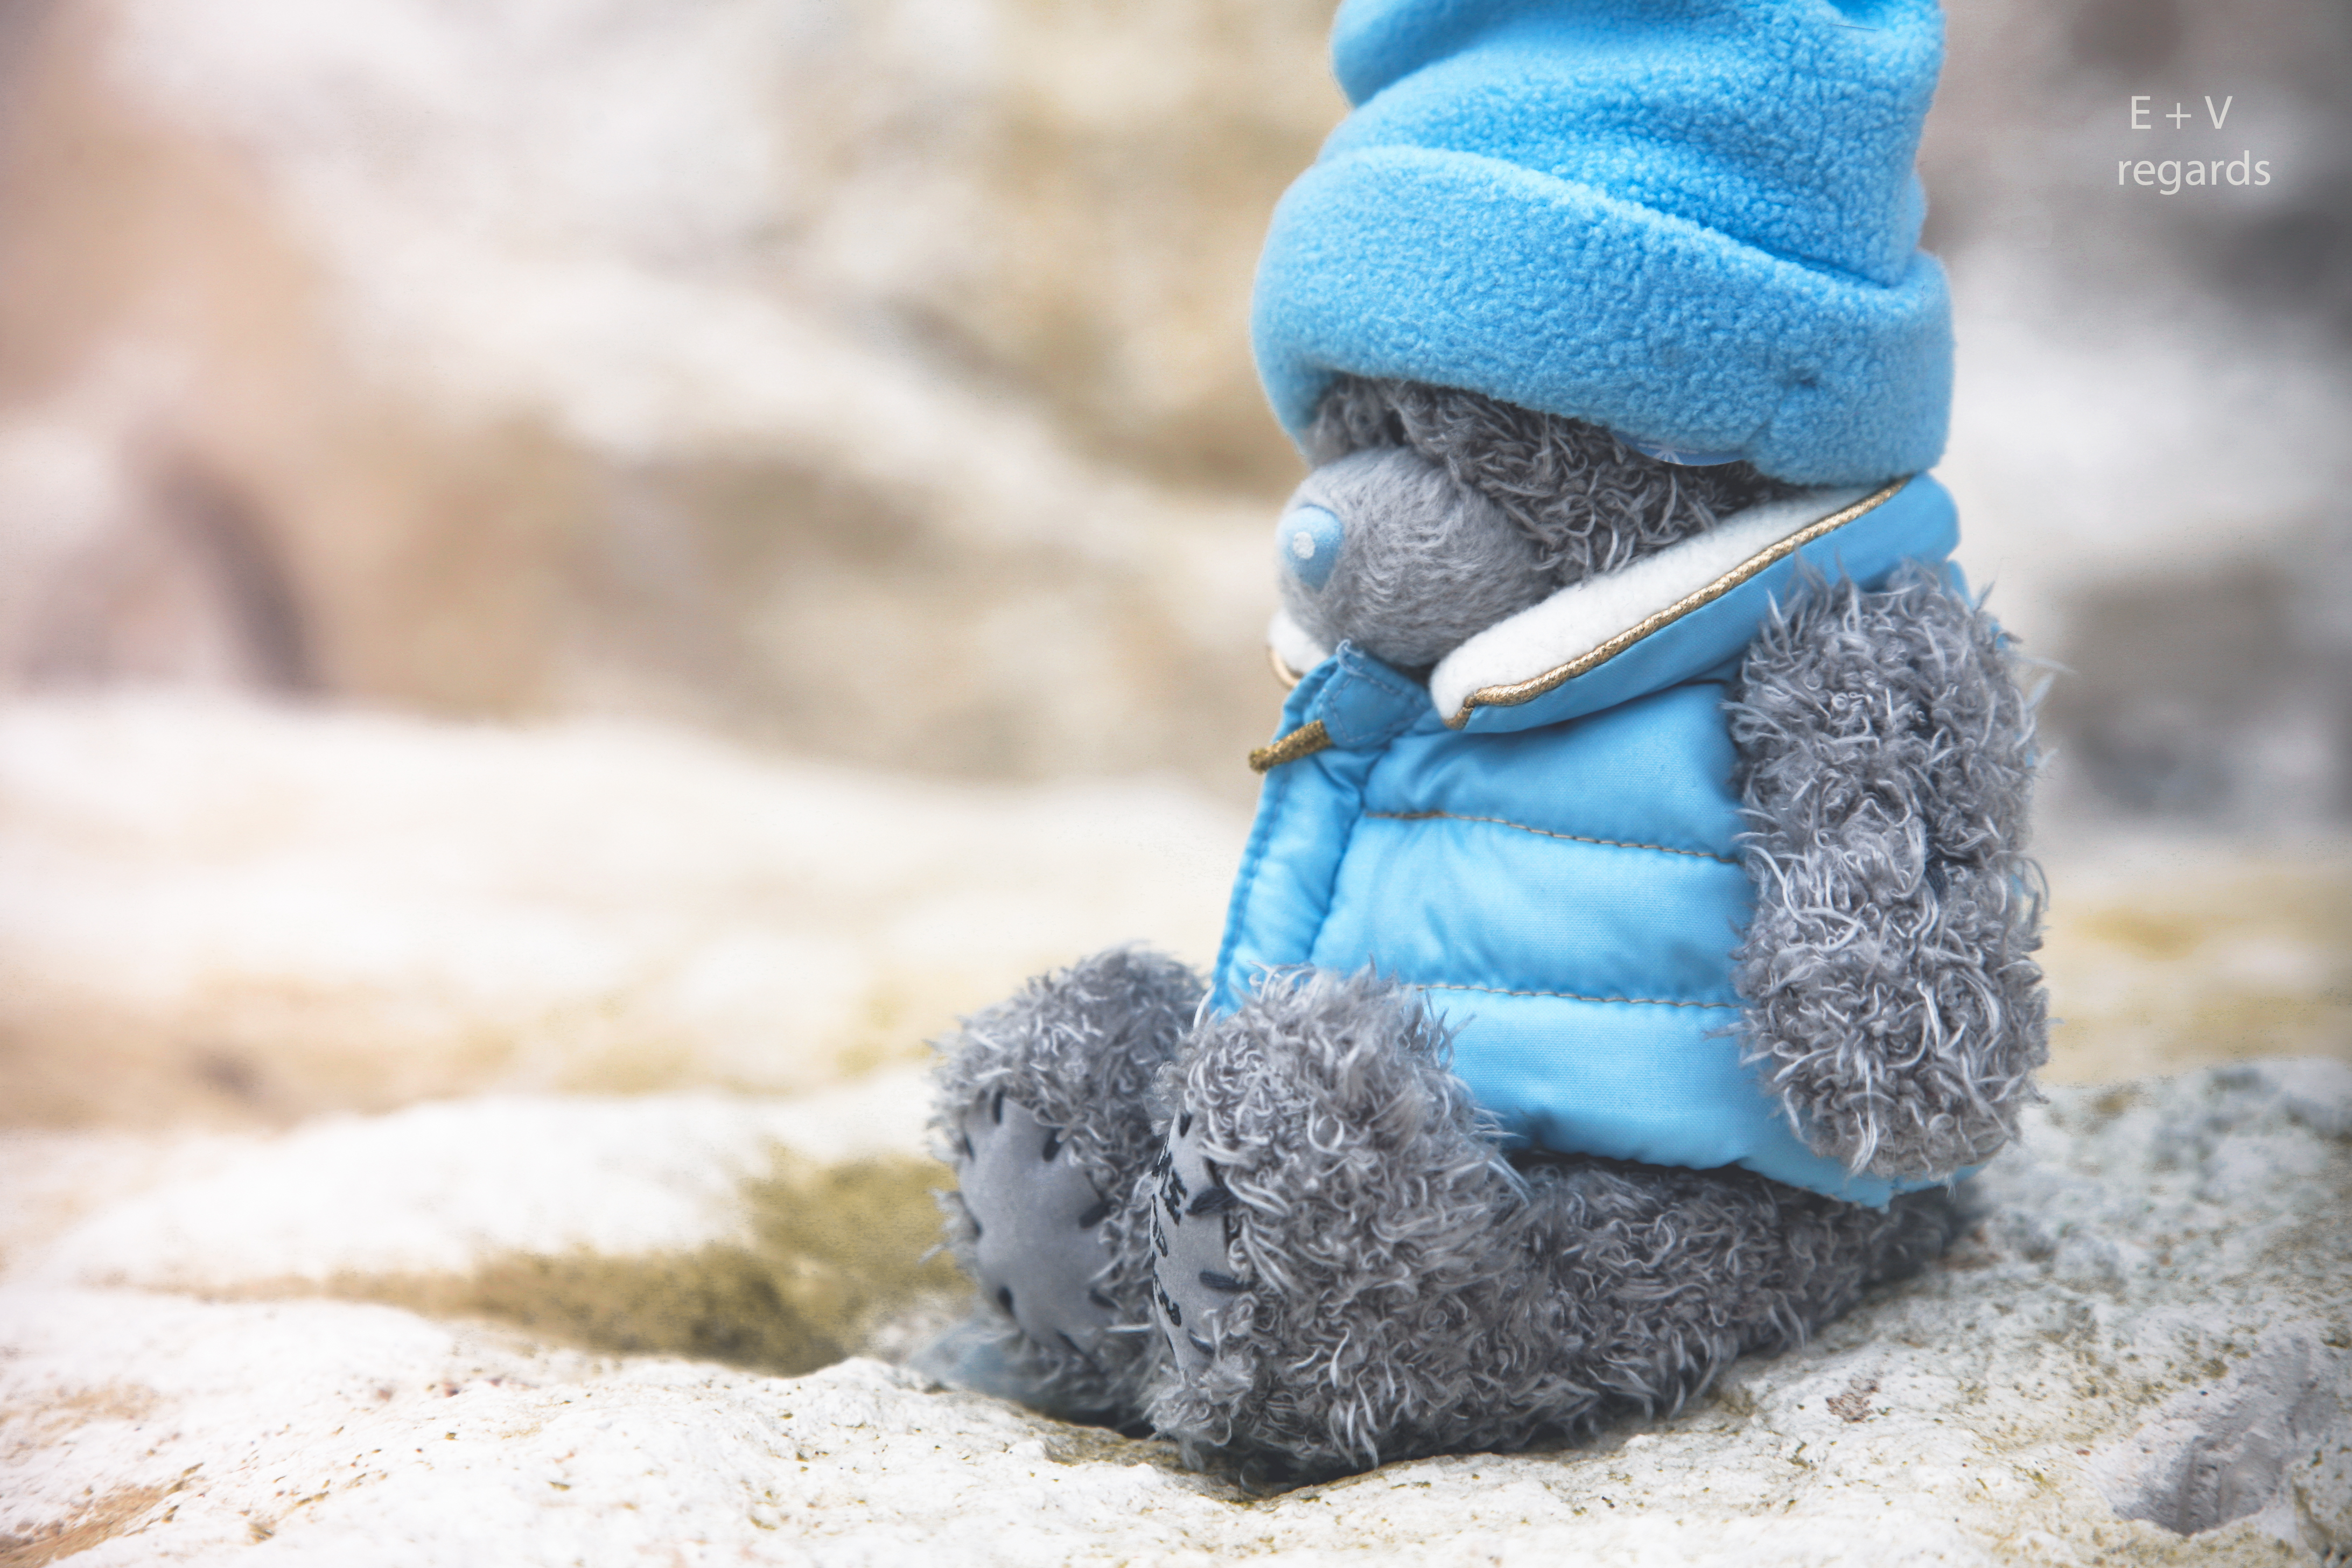
hand, sand, snow, winter, spring, color, child, blue, season, footwear, letr port, metoyou, tattyteddy